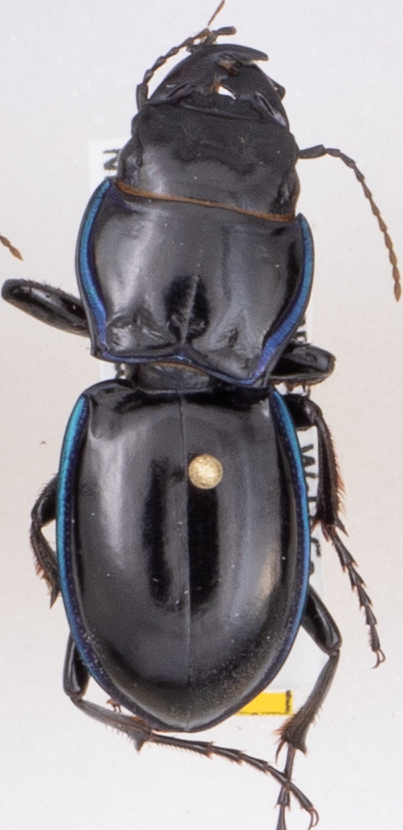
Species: Pasimachus elongatus
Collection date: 2019-08-28
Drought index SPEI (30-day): -1.69
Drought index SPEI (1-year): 0.39
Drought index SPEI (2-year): -0.24